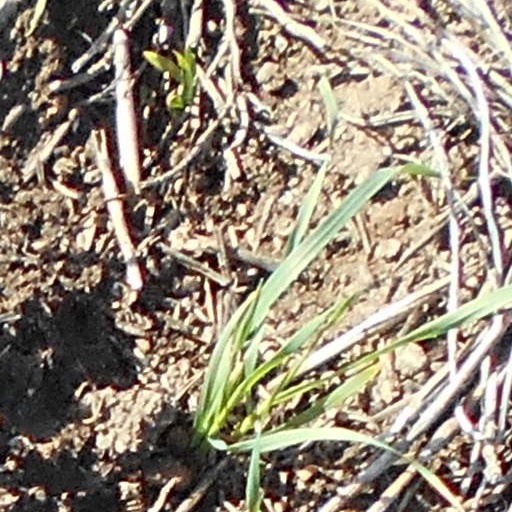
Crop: wheat